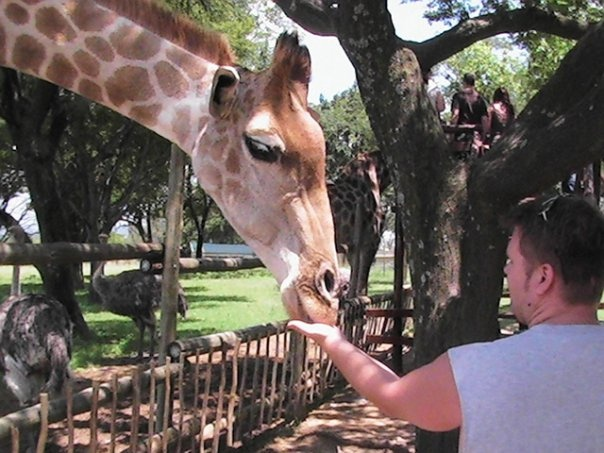
A man is feeding a giraffe while other birds are in the background.
A giraffe is eating food out of the palm of a man's hand.
A giraffe  takes food out of a man's hand.
a close up of a person feeding a giraffe
A man is feeding a giraffe while ostriches stand in the background.